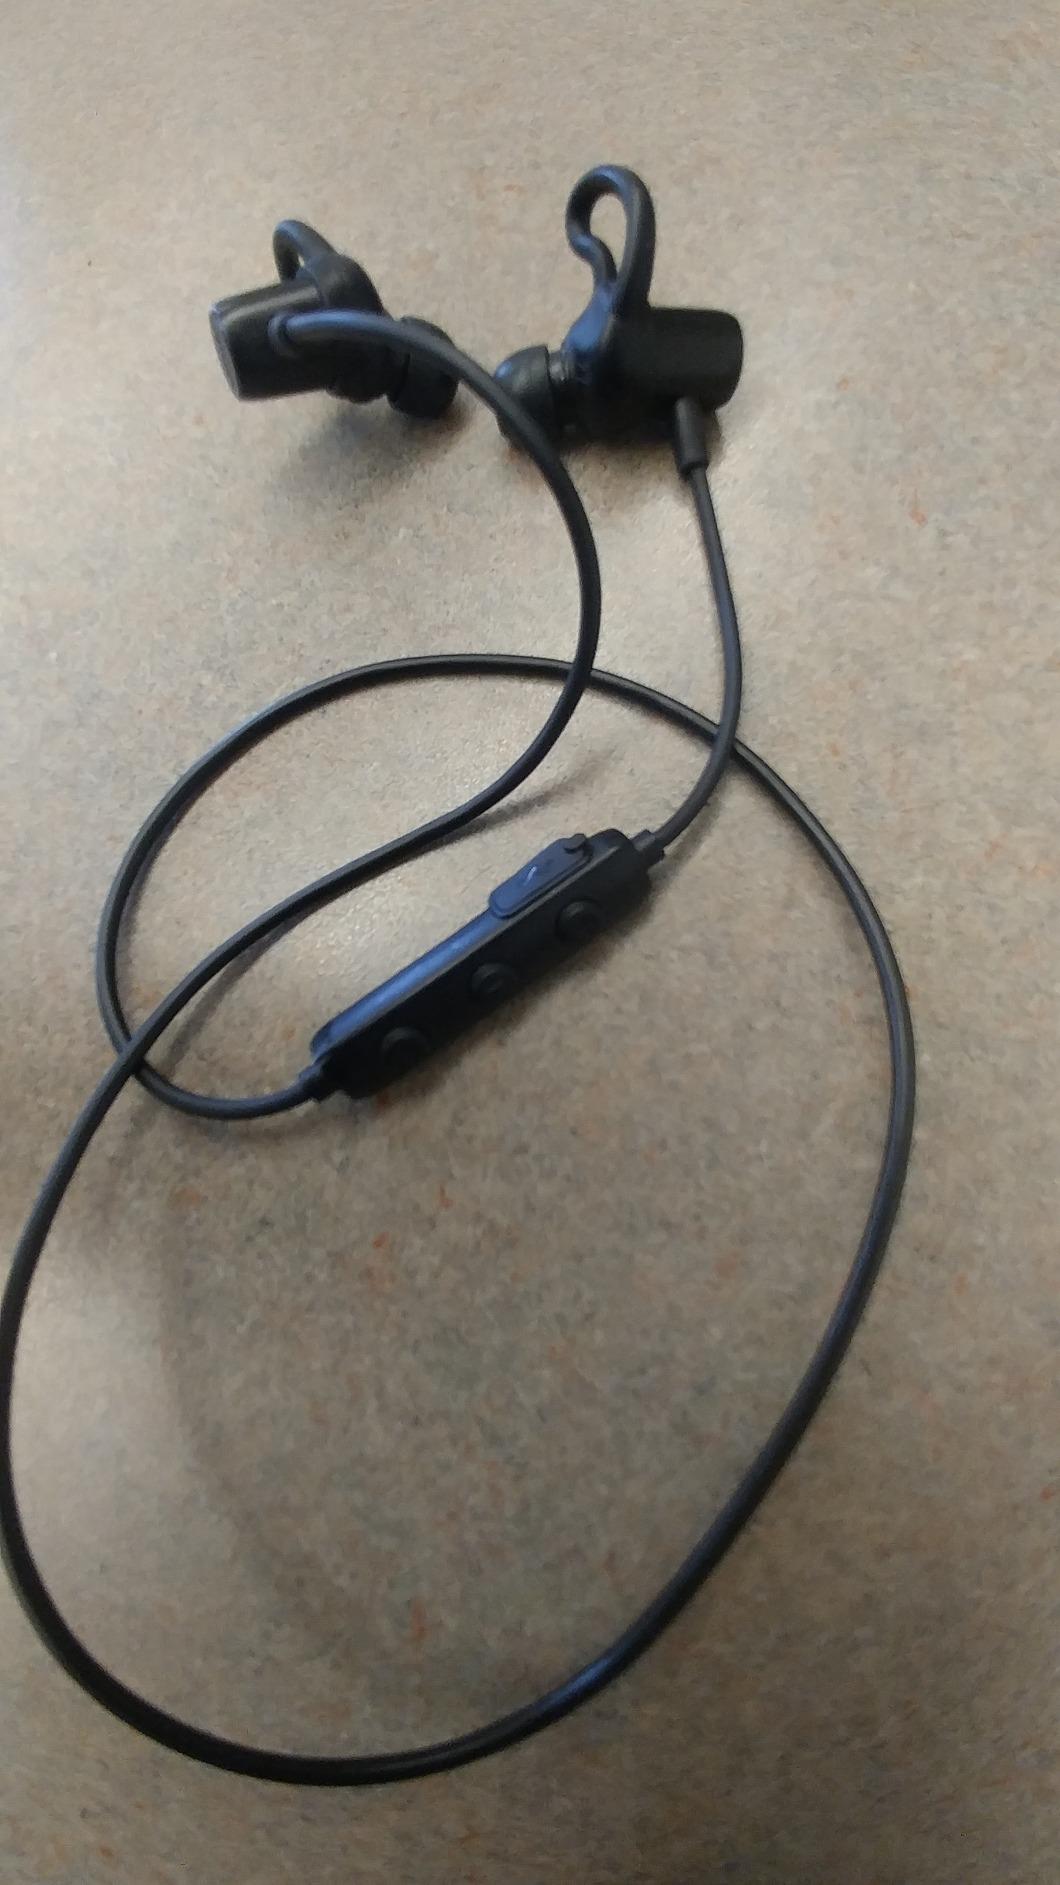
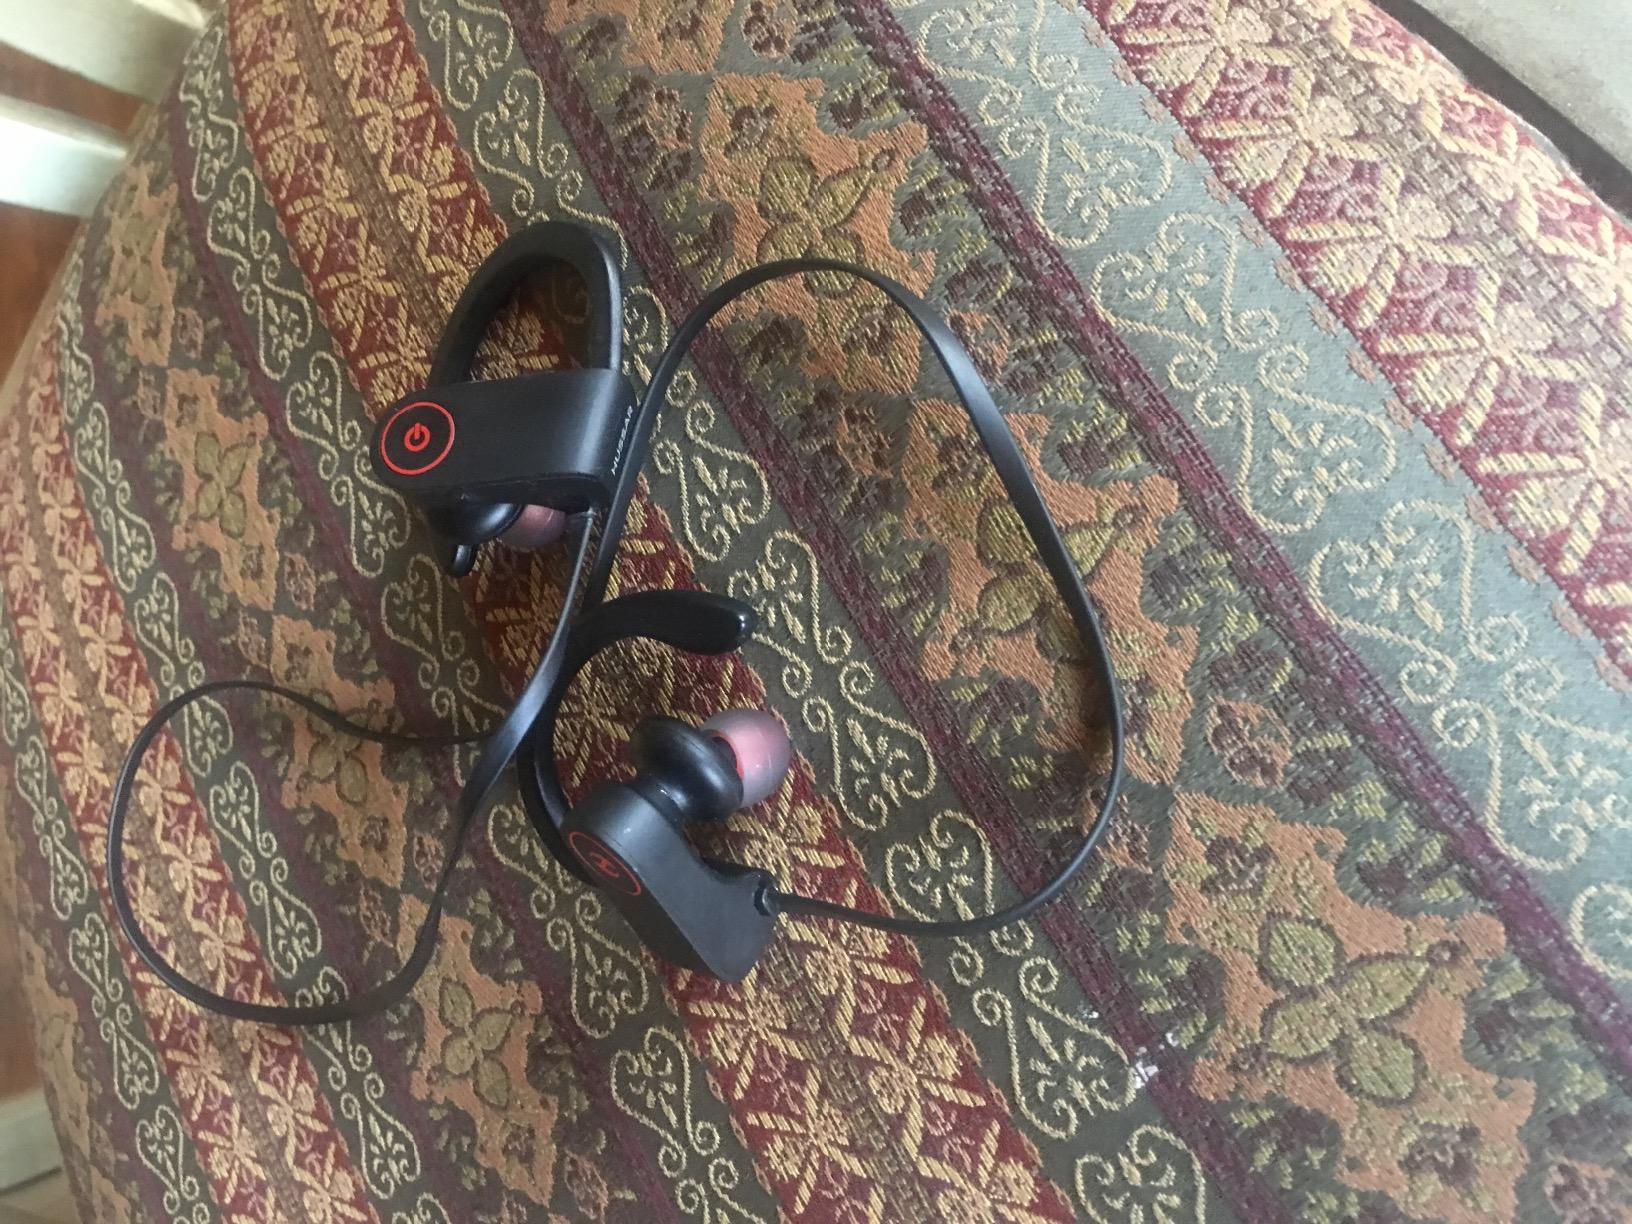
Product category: headphones
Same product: no